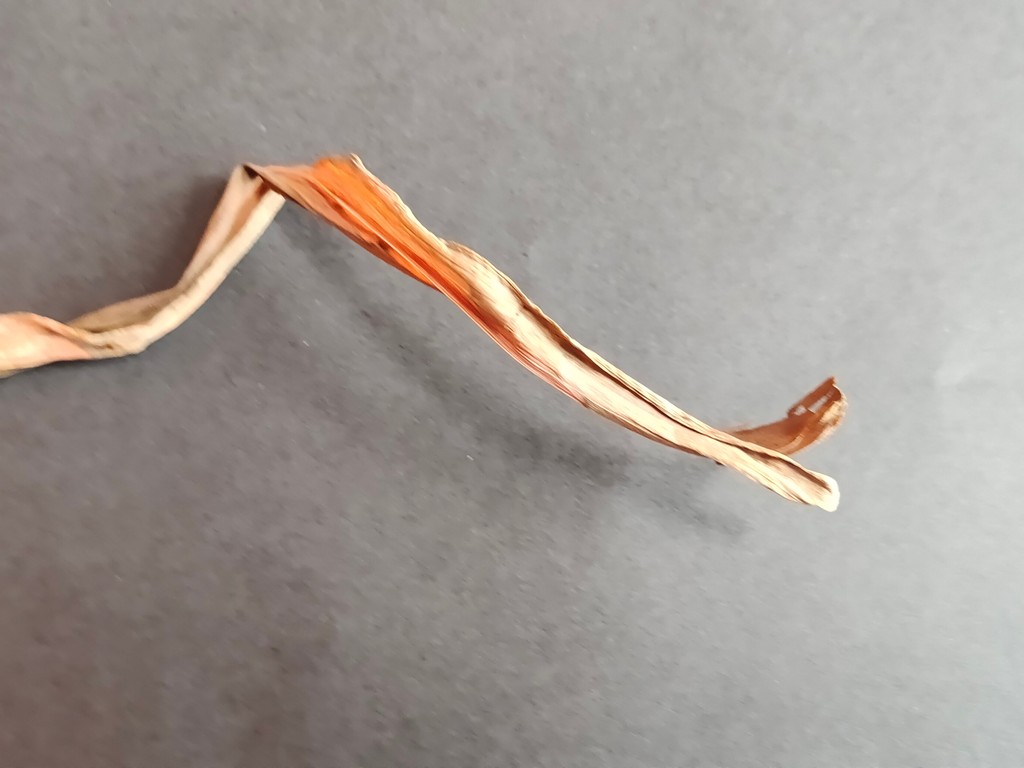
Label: Dried